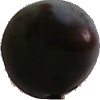
Label: Plum 3